Democratic Party (South Korea, 2015)

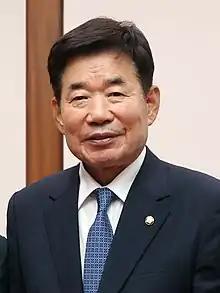
Kim Jin-pyo, Speaker of the National Assembly

Centrist reformism has historically dominated the Democratic Party and its policies. The centrist reformist faction historically originated from the Donggyo-dong faction which was centered around President Kim Dae-jung. The party's moderate reformists mainly belonged to the pro-Moon faction, with a minority of members belonging to pro–Lee Nak-yeon and pro–Chung Sye-kyun factions. However, compared to the pro–Moon Jae-in faction, they are economically liberal and slightly more conservative. In particular, the pro–Lee Nak-yon faction embraced economically liberal measures and drew support from the conservative wing of the party.